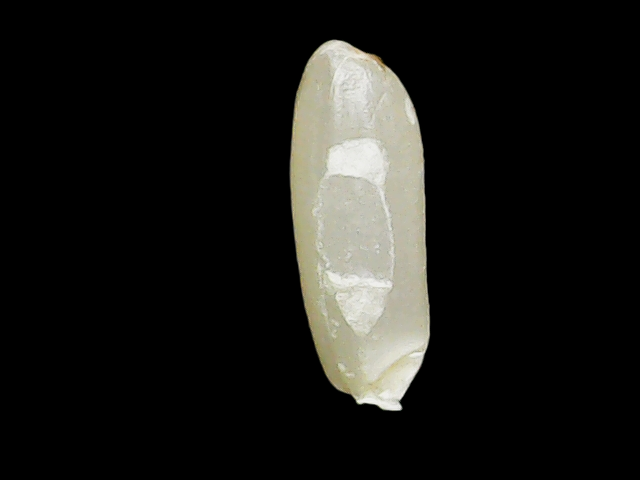
Rice variety: Binadhan14